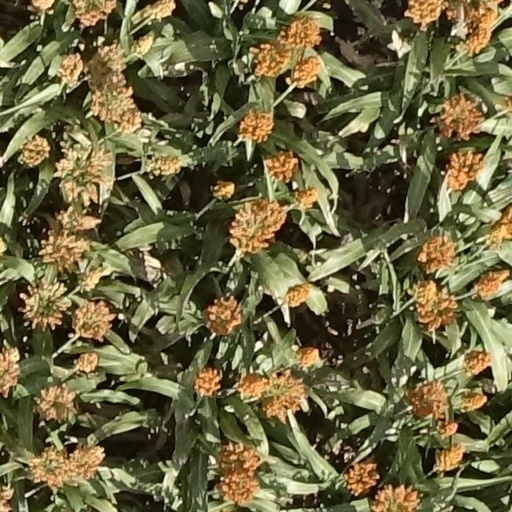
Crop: sorghum